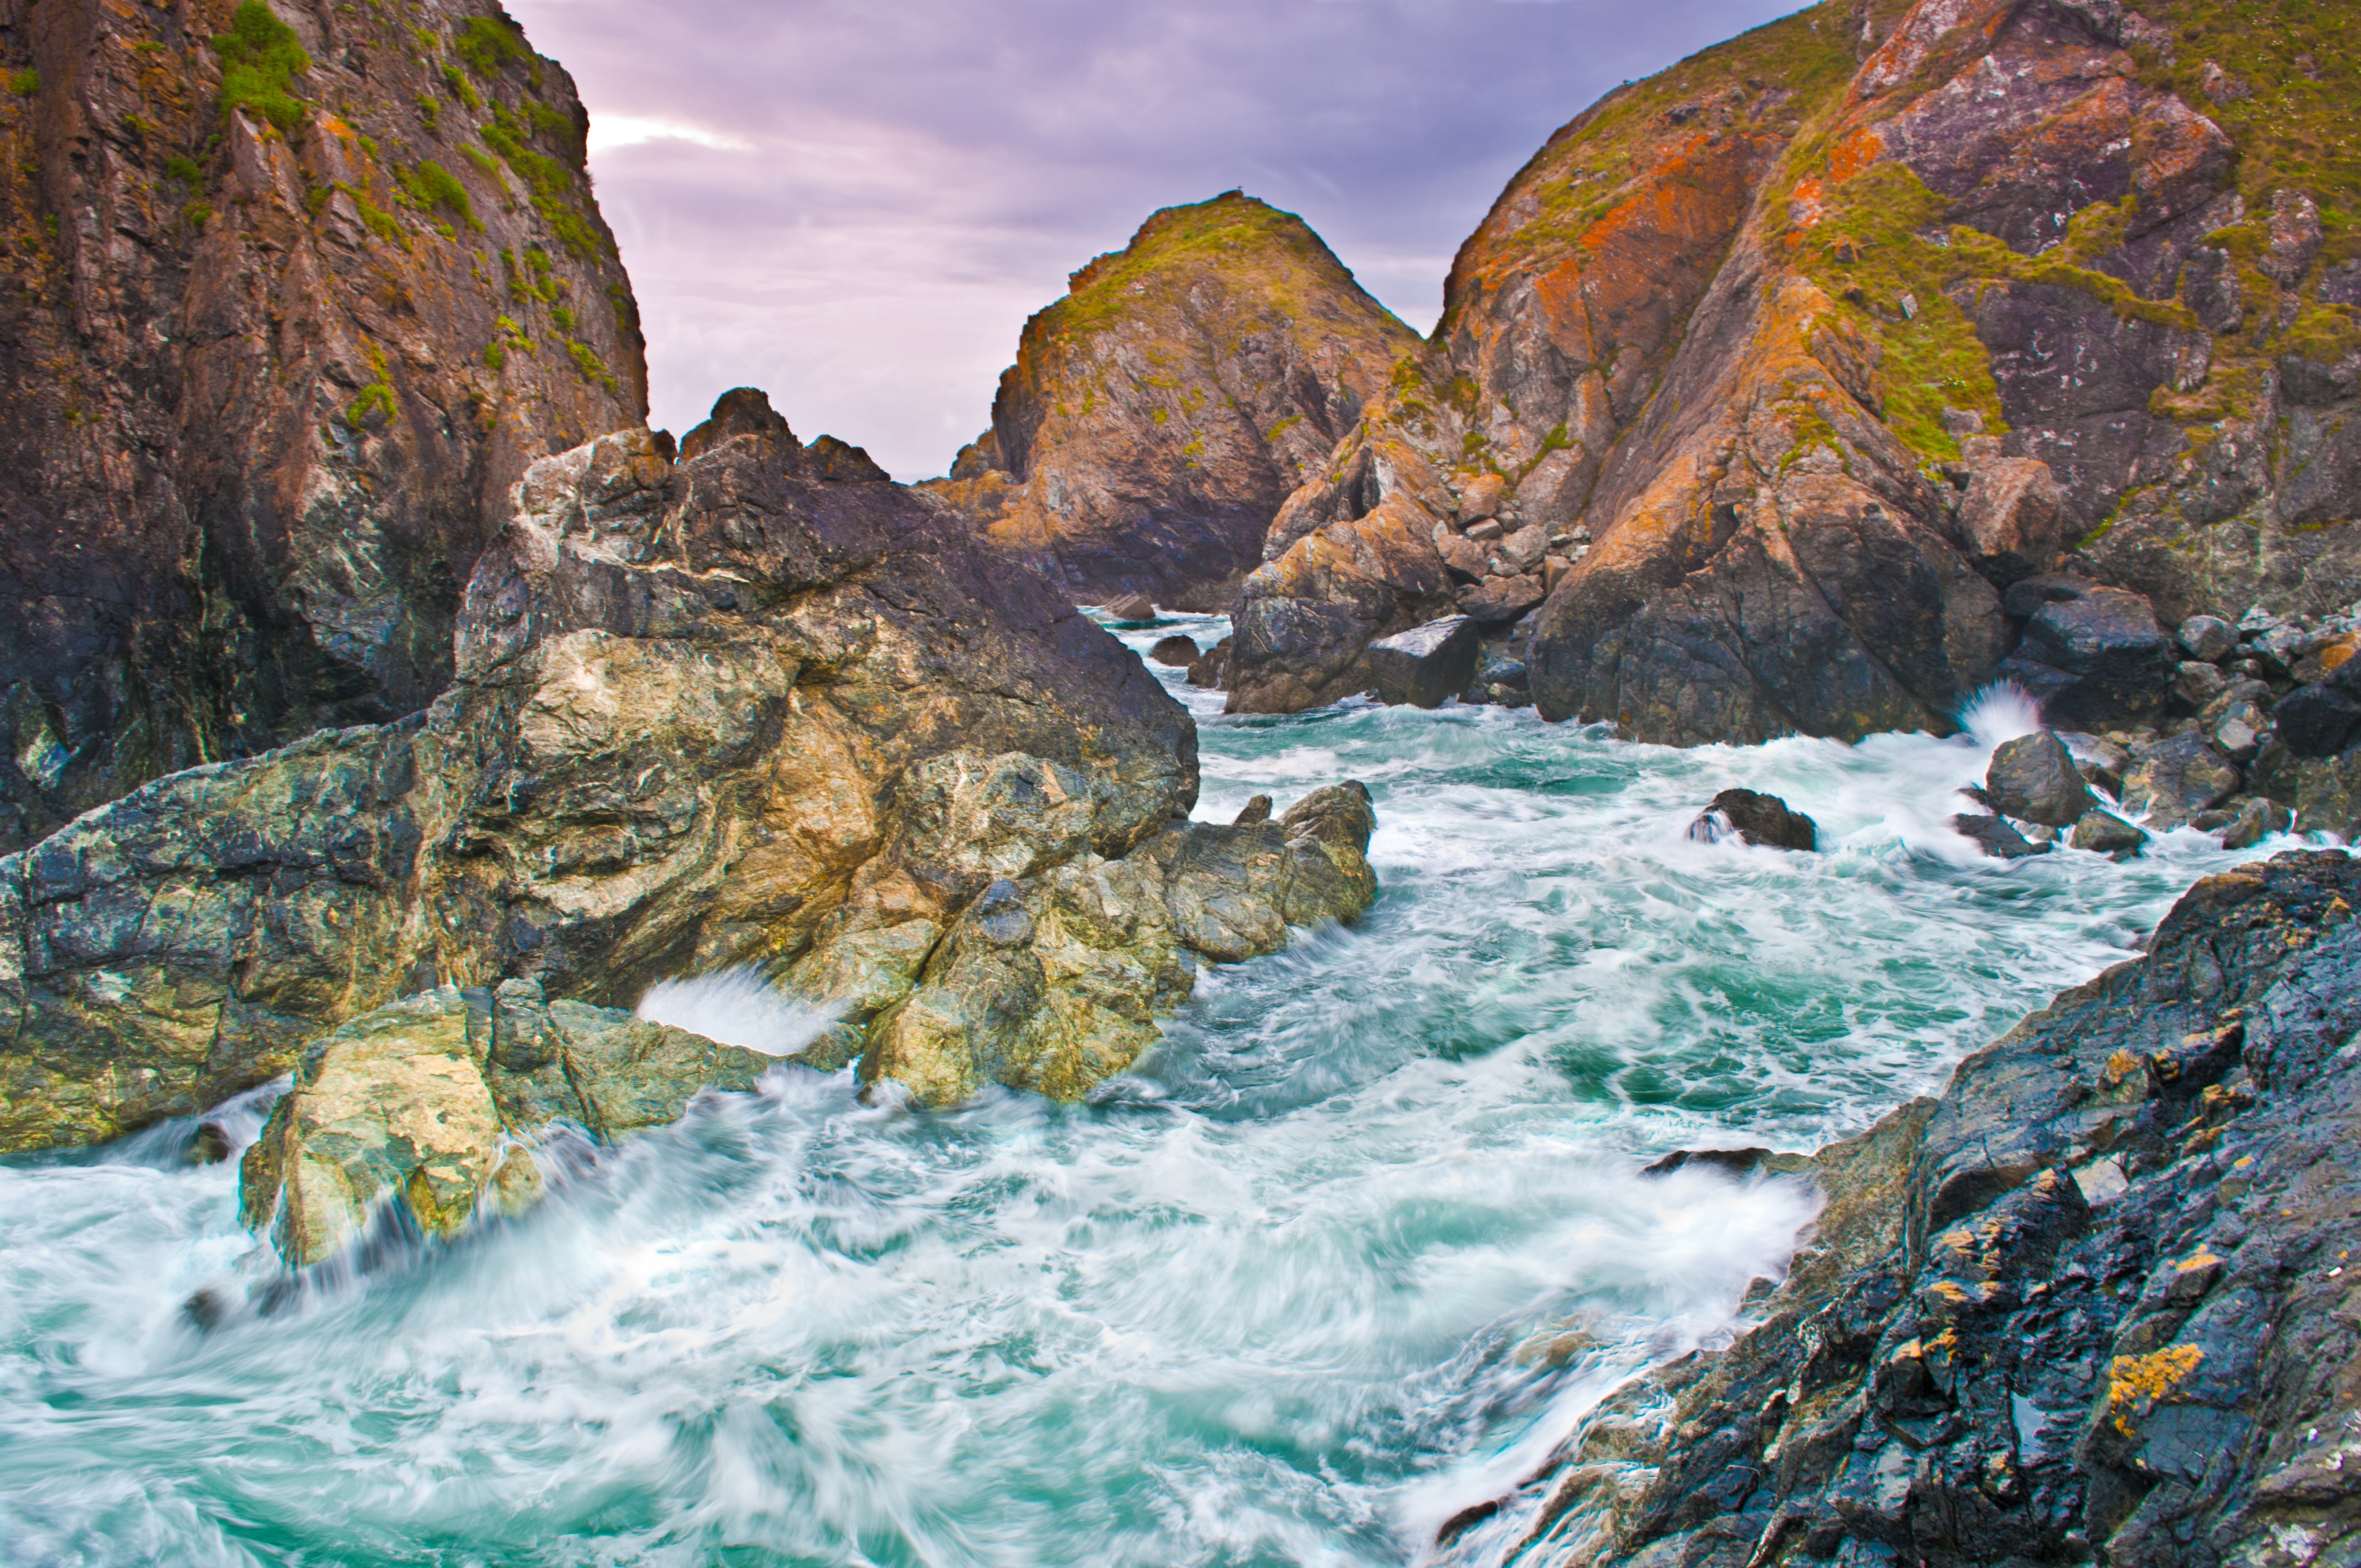
landscape, sea, coast, water, rock, ocean, mountain, shore, coastal, river, coastline, formation, cliff, stream, cove, bay, rapid, terrain, material, rocks, uk, england, geology, english, britain, cornwall, cape, landform, cornish, geographical feature